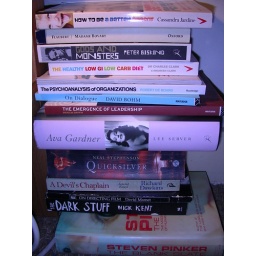
The books by my bed [that I sometimes read]